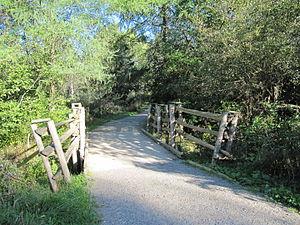
Photo prise au Centre d'Interprétation de la nature du lac Boivin de Granby (Québec). Petit pont .
Le centre d'interprétation de la nature du lac Boivin est un organisme à but non lucratif fondé en 1980 qui a comme mission de conserver le territoire, les habitats, la faune et la flore du lac Boivin qui est la principale étendue d'eau de la ville de Granby.